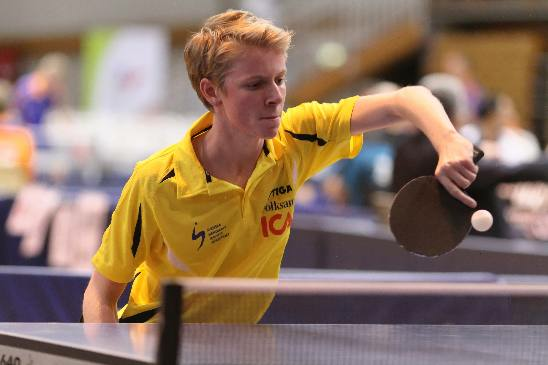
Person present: Yes